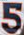
Number: 5